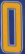
Number: 0